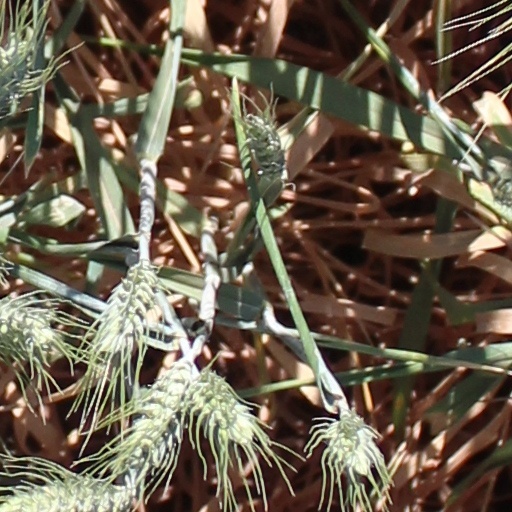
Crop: wheat